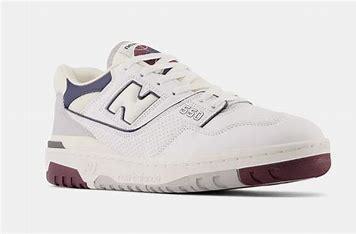
Brand: New
Model: Balance kg New Balance 550